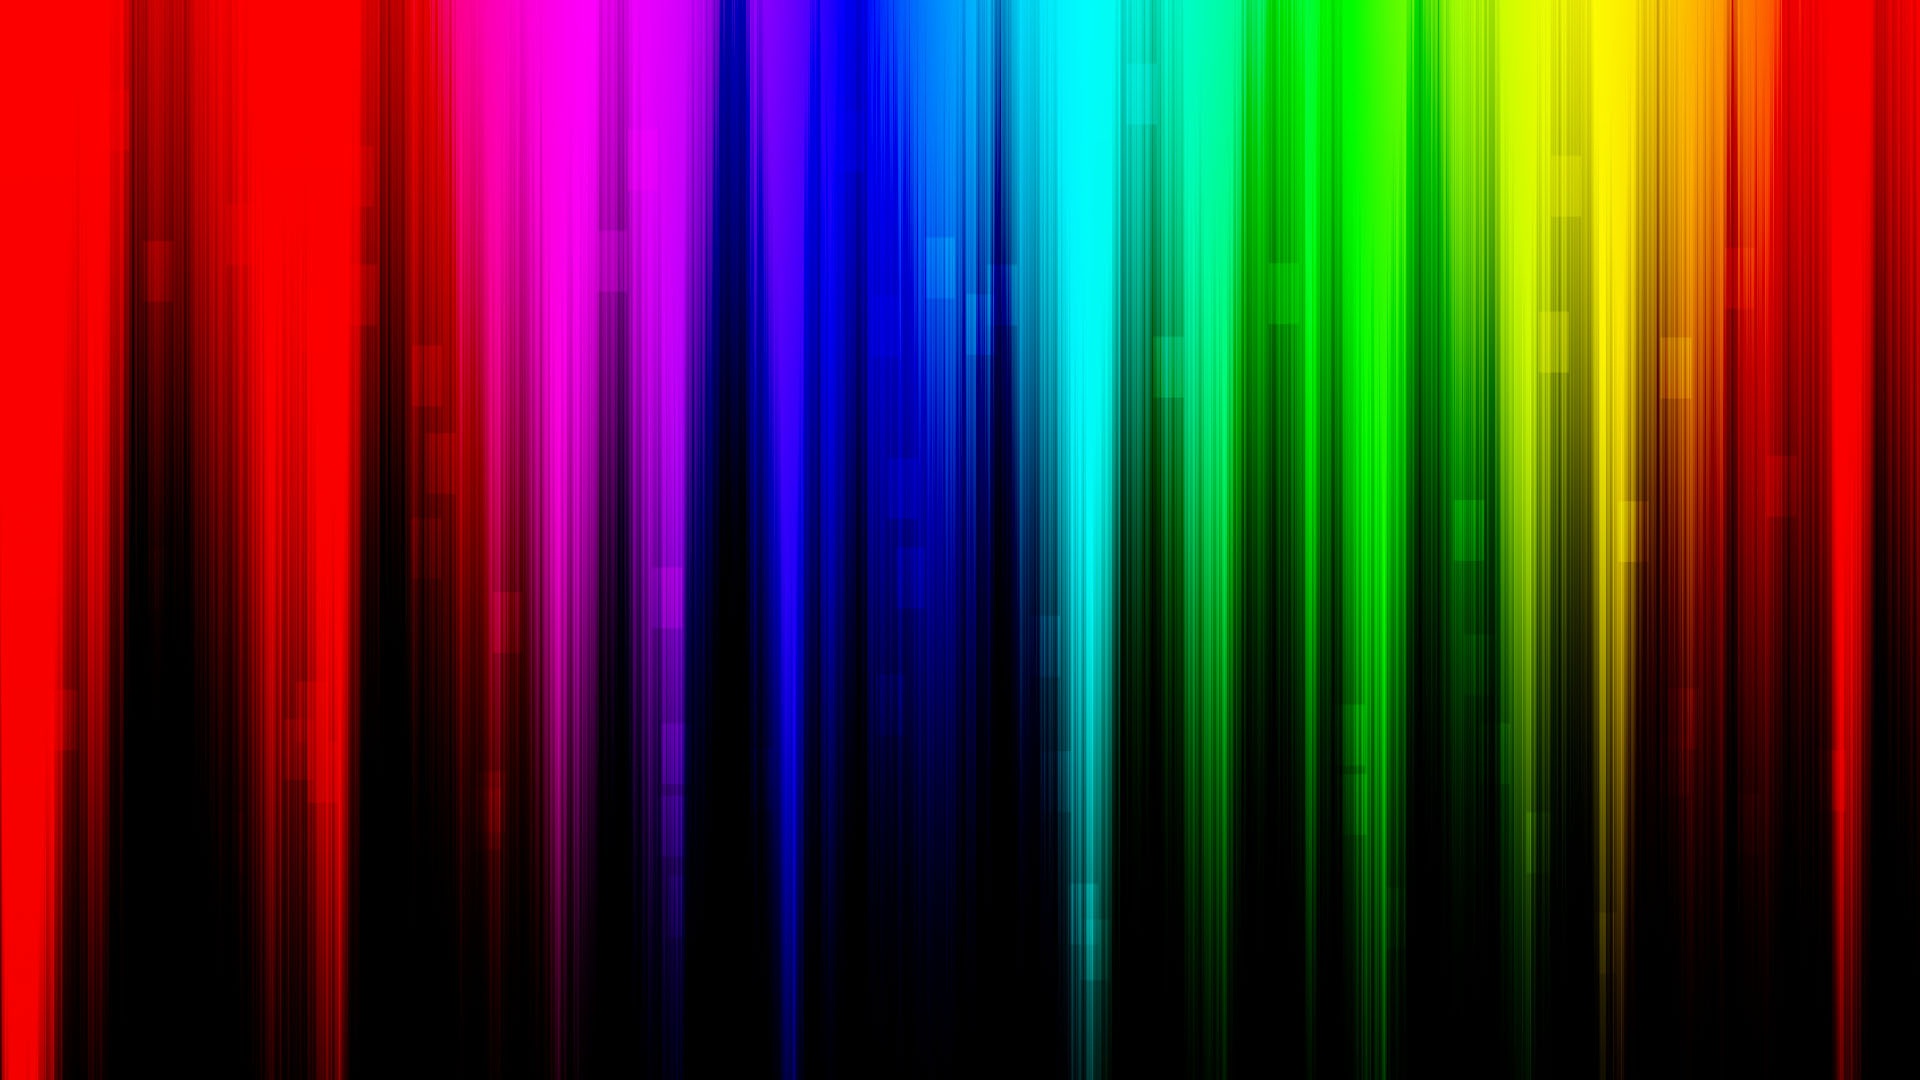
abstract, line, red, color, circle, font, waves, rainbow, background, shape, wave background, computer wallpaper, abstract wave